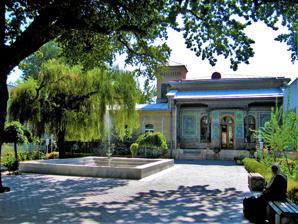
Building: State Museum of Applied Arts of Uzbekistan
Country: Uzbekistan
Year built: 1937
Art museum in Tashkent State Museum of Applied Arts of Uzbekistan Oʻzbekiston Respublikasi Amaliy Sanʼati Muzeyi Courtyard of the State Museum of Applied Arts Alternative names Tashkent Museum of Applied Arts General information Address 700031 15 Rakatboshi St., Tashkent , Uzbekistan Coordinates 41°10′49″N 69°09′12″E / 41.1803°N 69.1534°E / 41.1803; 69.1534 Construction started 1937 Opened July 7th, 1937 Design and construction Architect(s) A. A. Burmeyster Website www.artmuseum.uz The State Museum of Applied Arts of Uzbekistan ( Uzbek : Oʻzbekiston Respublikasi Amaliy Sanʼati Muzeyi ) is an art museum located in Tashkent , Uzbekistan , founded in 1937 as a temporary exhibition for handicrafts. The museum contains over 4,000 exhibits on decorative art in Uzbekistan, including wood carving, ceramics, embossing, jewelry, gold weaving, embroidery, and samples of mass production in local industry. History Until the beginning of the 21st century, the museum was located in the former palace of the Russian diplomat Alexander Alexandrovich Polovtsev Jr. The museum building, known as the Polovtsev house, was purchased by his secretary Mikhail Stepanovich Andreev from Tashkent merchant Nikolai Ivanovich Ivanov . Under Andreev's guidance, the interiors of the house were readjusted and refurbished to fit an Oriental style. The main architect of this restructuring was A. A. Burmeyster . The house was known colloquially as the "Polovtsev House". The building is an example of Oriental architectural and decorative art, built in the late 19th century. The decoration, carving and painting of the building was done by Uzbek folk artists Usta T. Arsankulov, A. Kazymdzhanov (Tashkent), Usta Shirin Muradov (Bukhara), Usta A. Palvanov (Khiva), and Usta Abdullah (Rishtan). During the First World War, the house was used to hold captured Austrian officers. After the Russian Revolution until the mid-30s, the building housed an orphanage. Subsequently, various organizations operated out of the house, including a training center for ganch carving and embossing, as well as an embroidery workshop. Since July 1937, the house housed the Handicraft Museum, the Museum of Applied Art's predecessor. In 1941 and 1961, the building was restored. In 1960, it received the name "Permanent Exhibition of Applied Arts of Uzbekistan". In 1970, the museum building was reconstructed. In 1997, the museum was transferred to the Ministry of Culture of the Republic of Uzbekistan, receiving the status of "State Museum of Applied Art". References